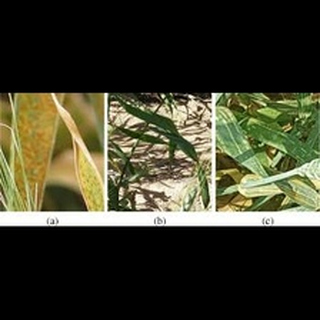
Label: wheat_leaf_blight